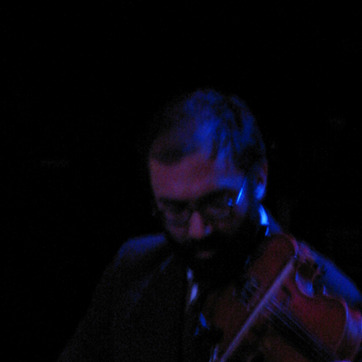
Material: skin